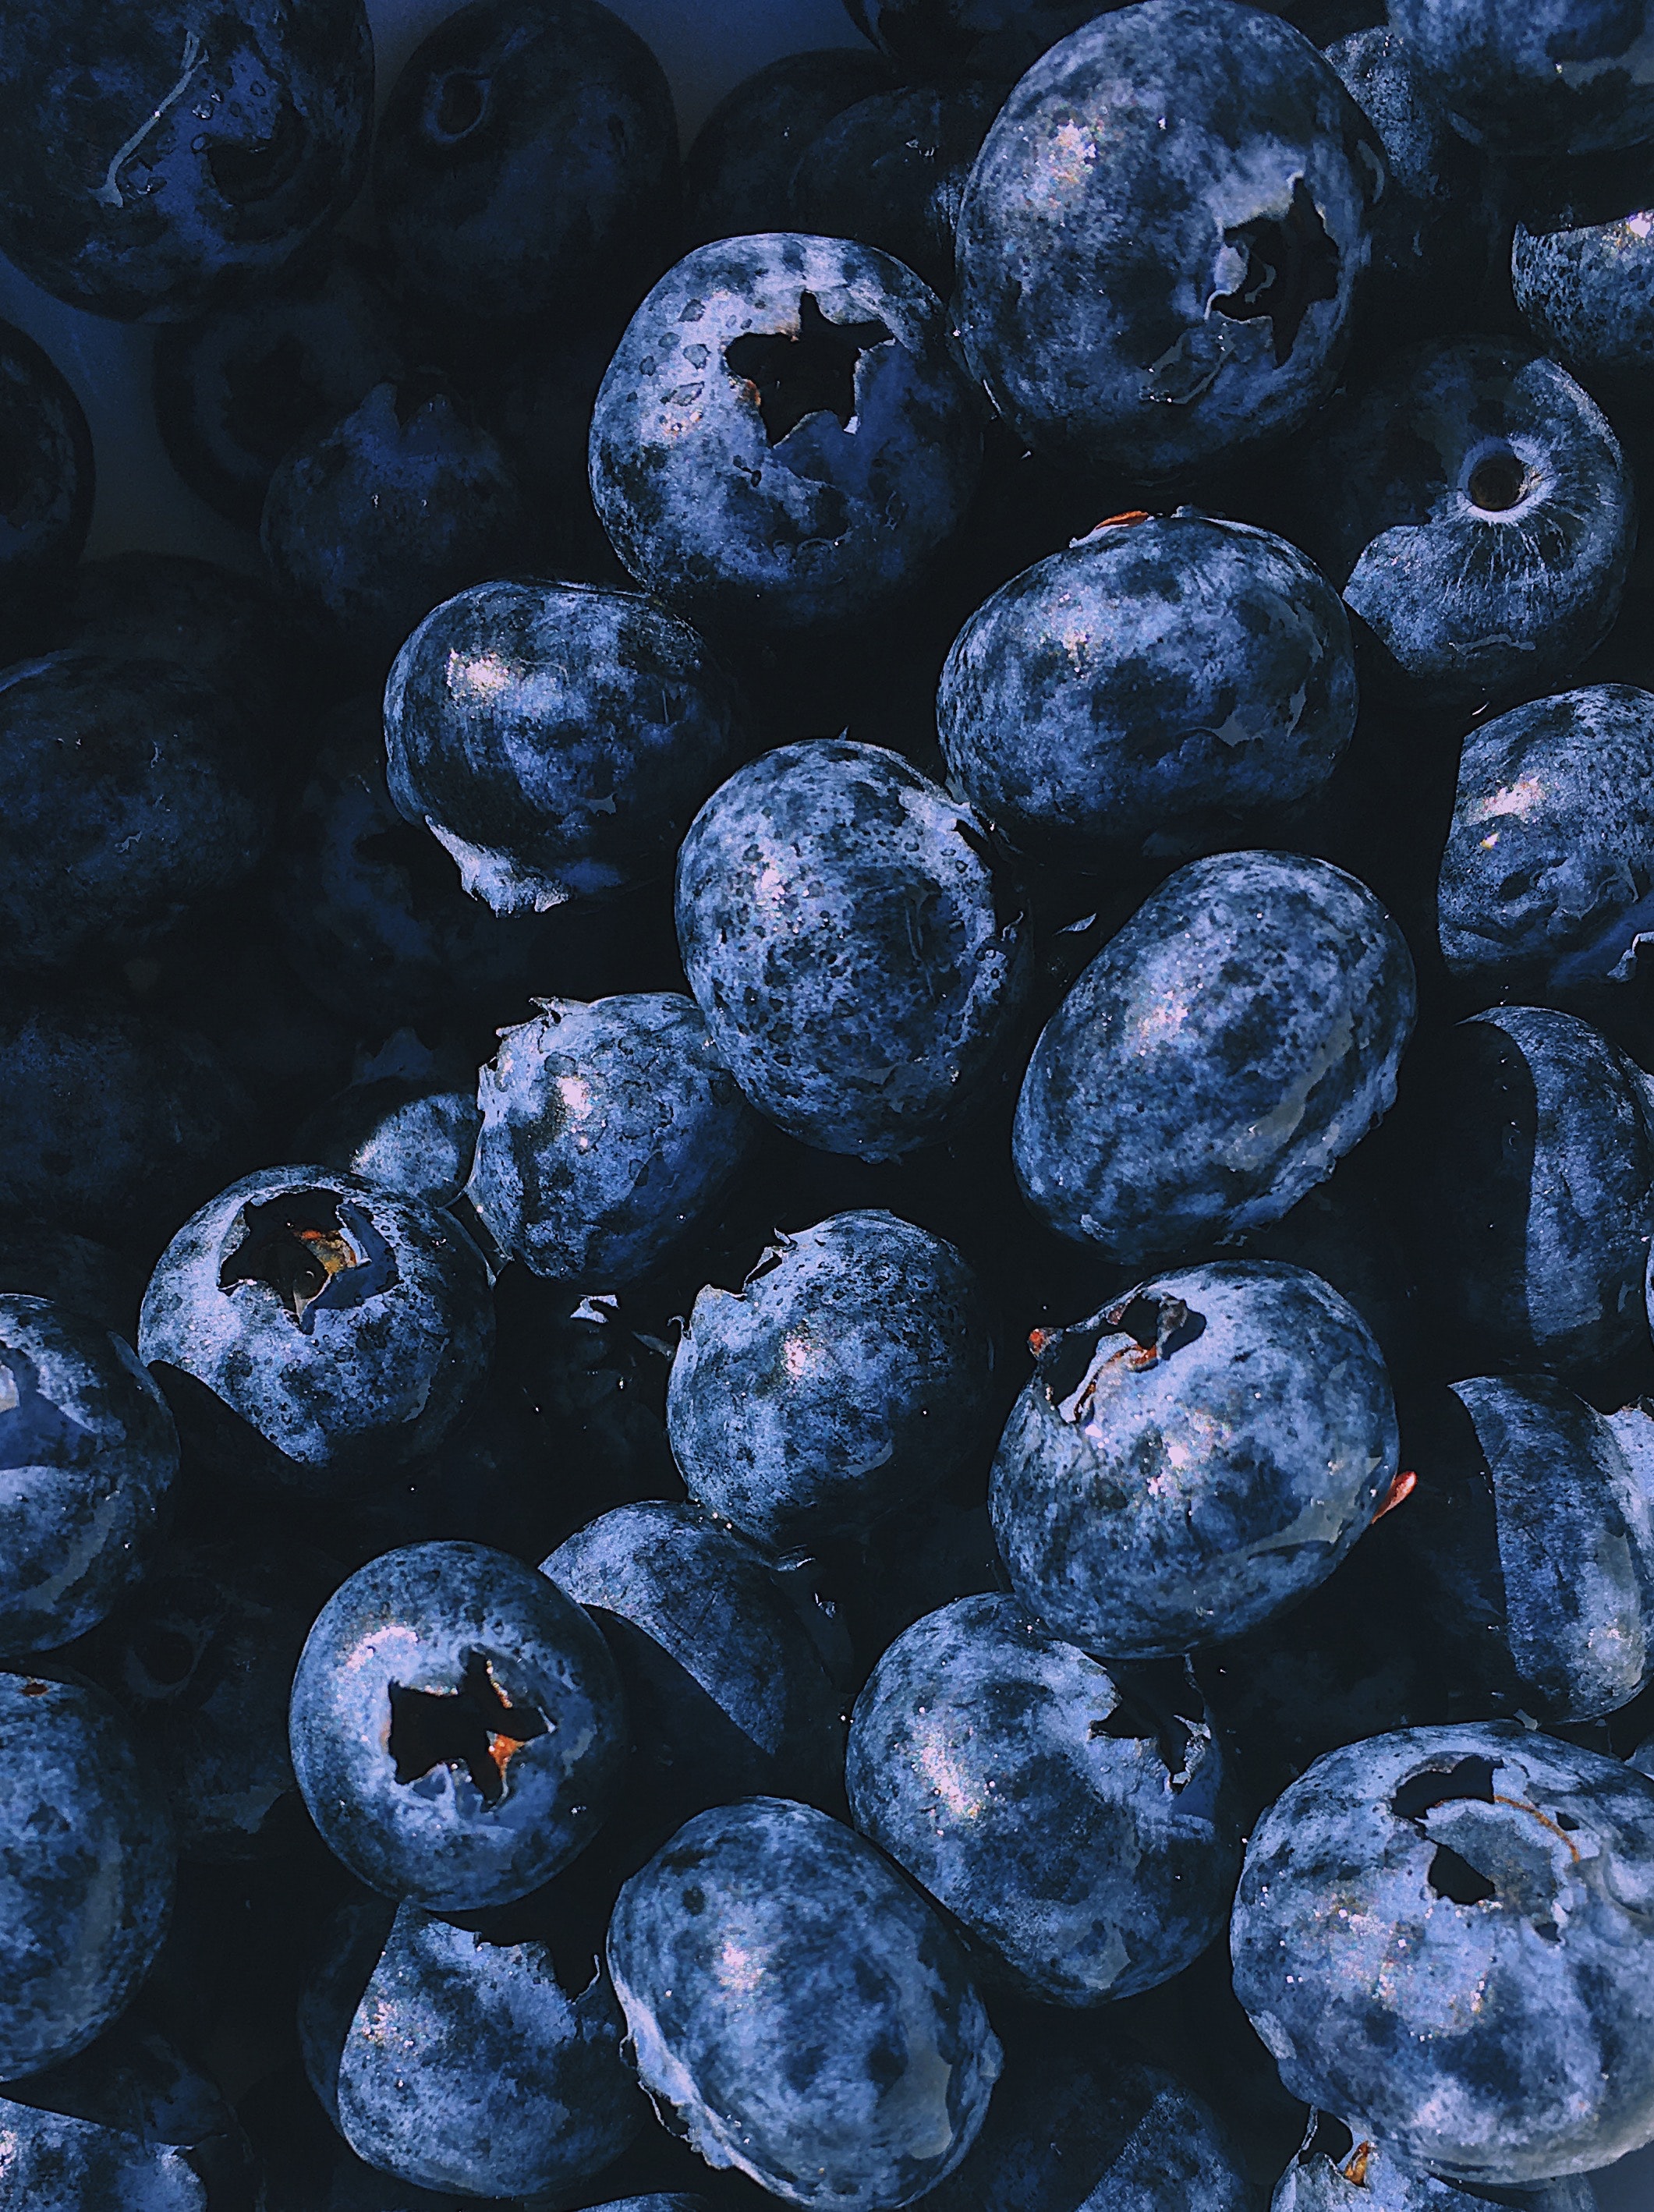
bilberry, blueberry, blue, berry, superfood, fruit, food, plant, prune, Colorfulness, produce, still life photography